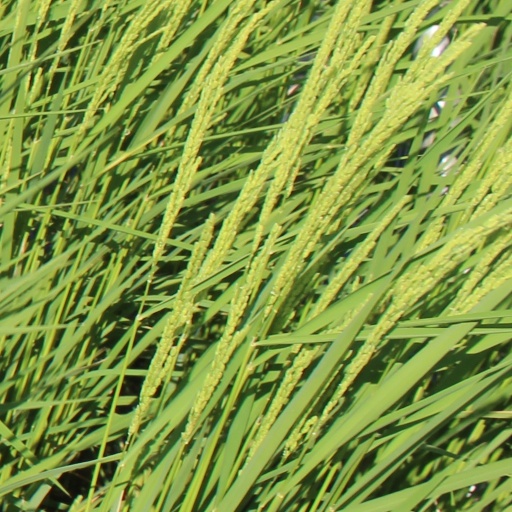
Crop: rice